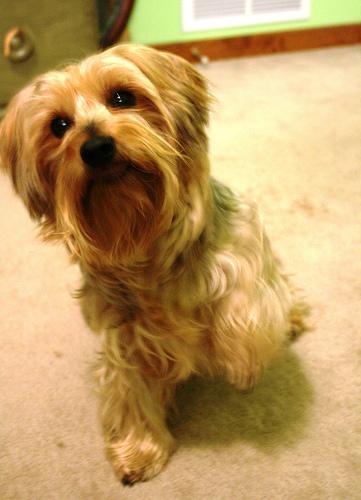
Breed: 231-n000081-silky_terrier